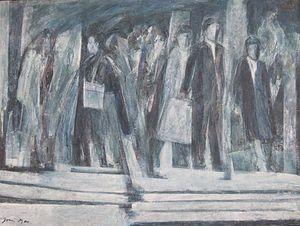
Joan Mas i Ramon est un artiste peintre post-impressionniste catalan.